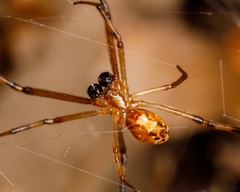
Species: Lactrodectus_hesperus